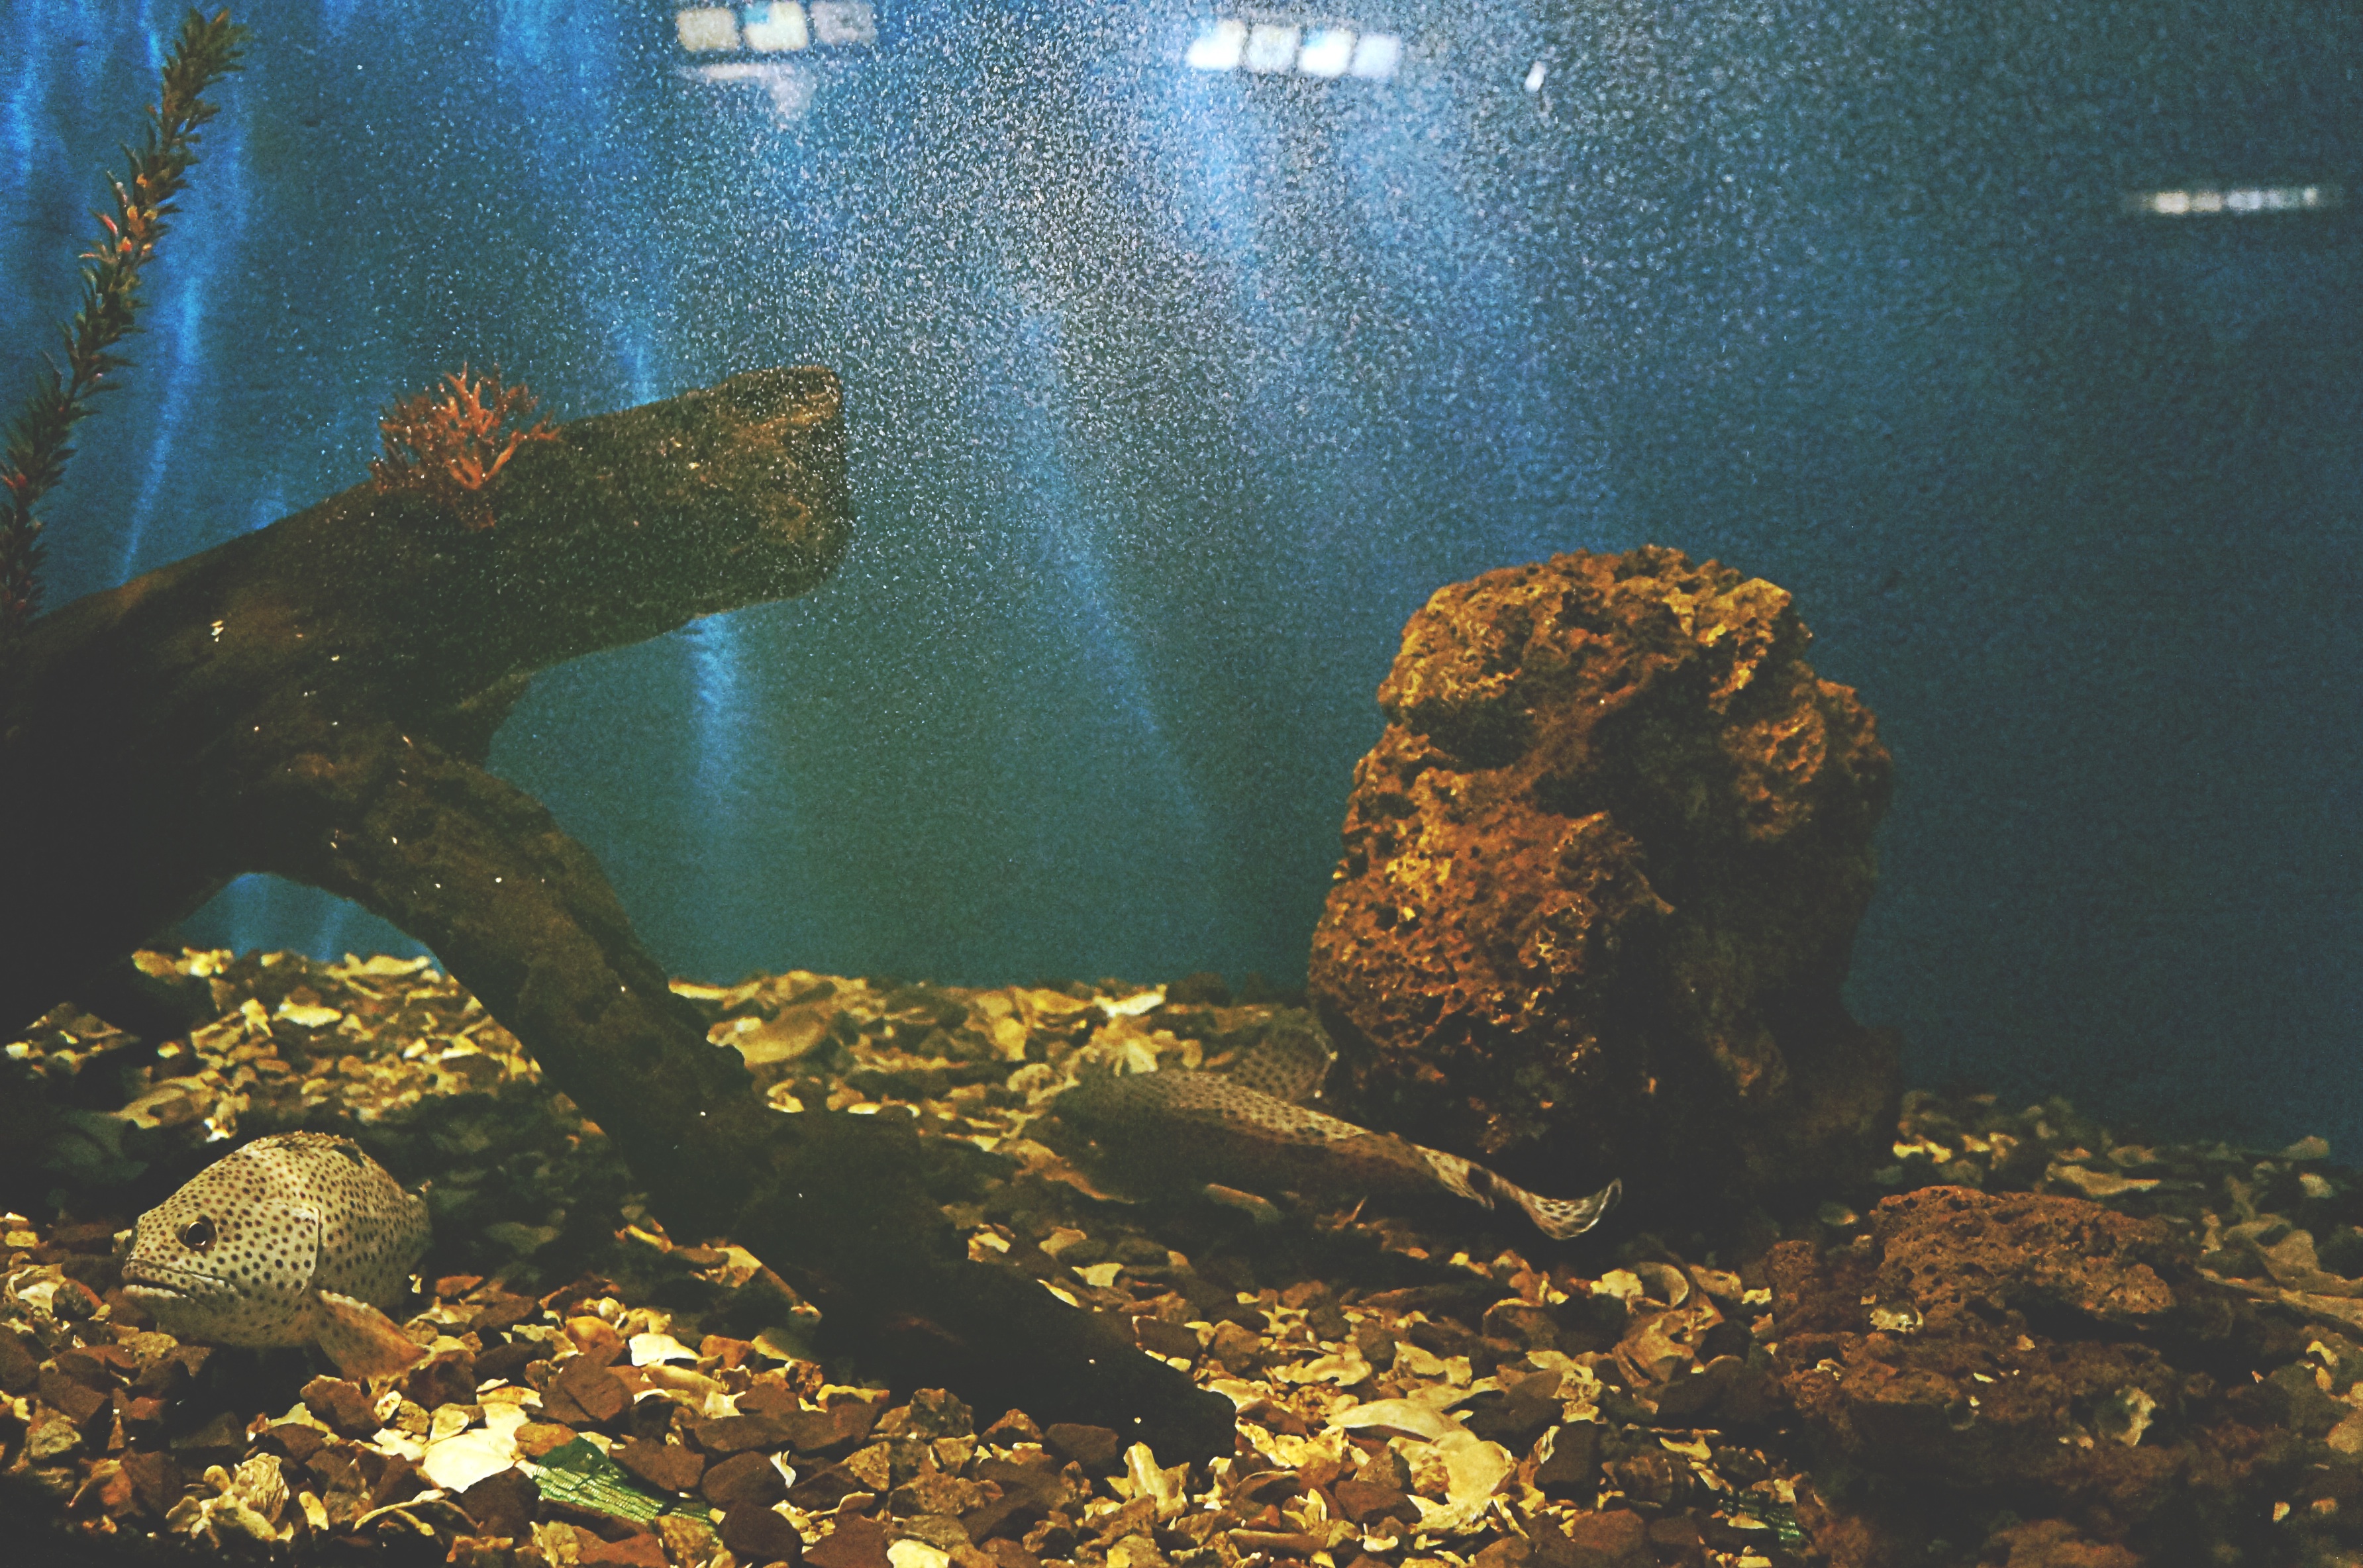
sea, ocean, underwater, reflection, biology, fish, fauna, reef, aquarium, marine biology